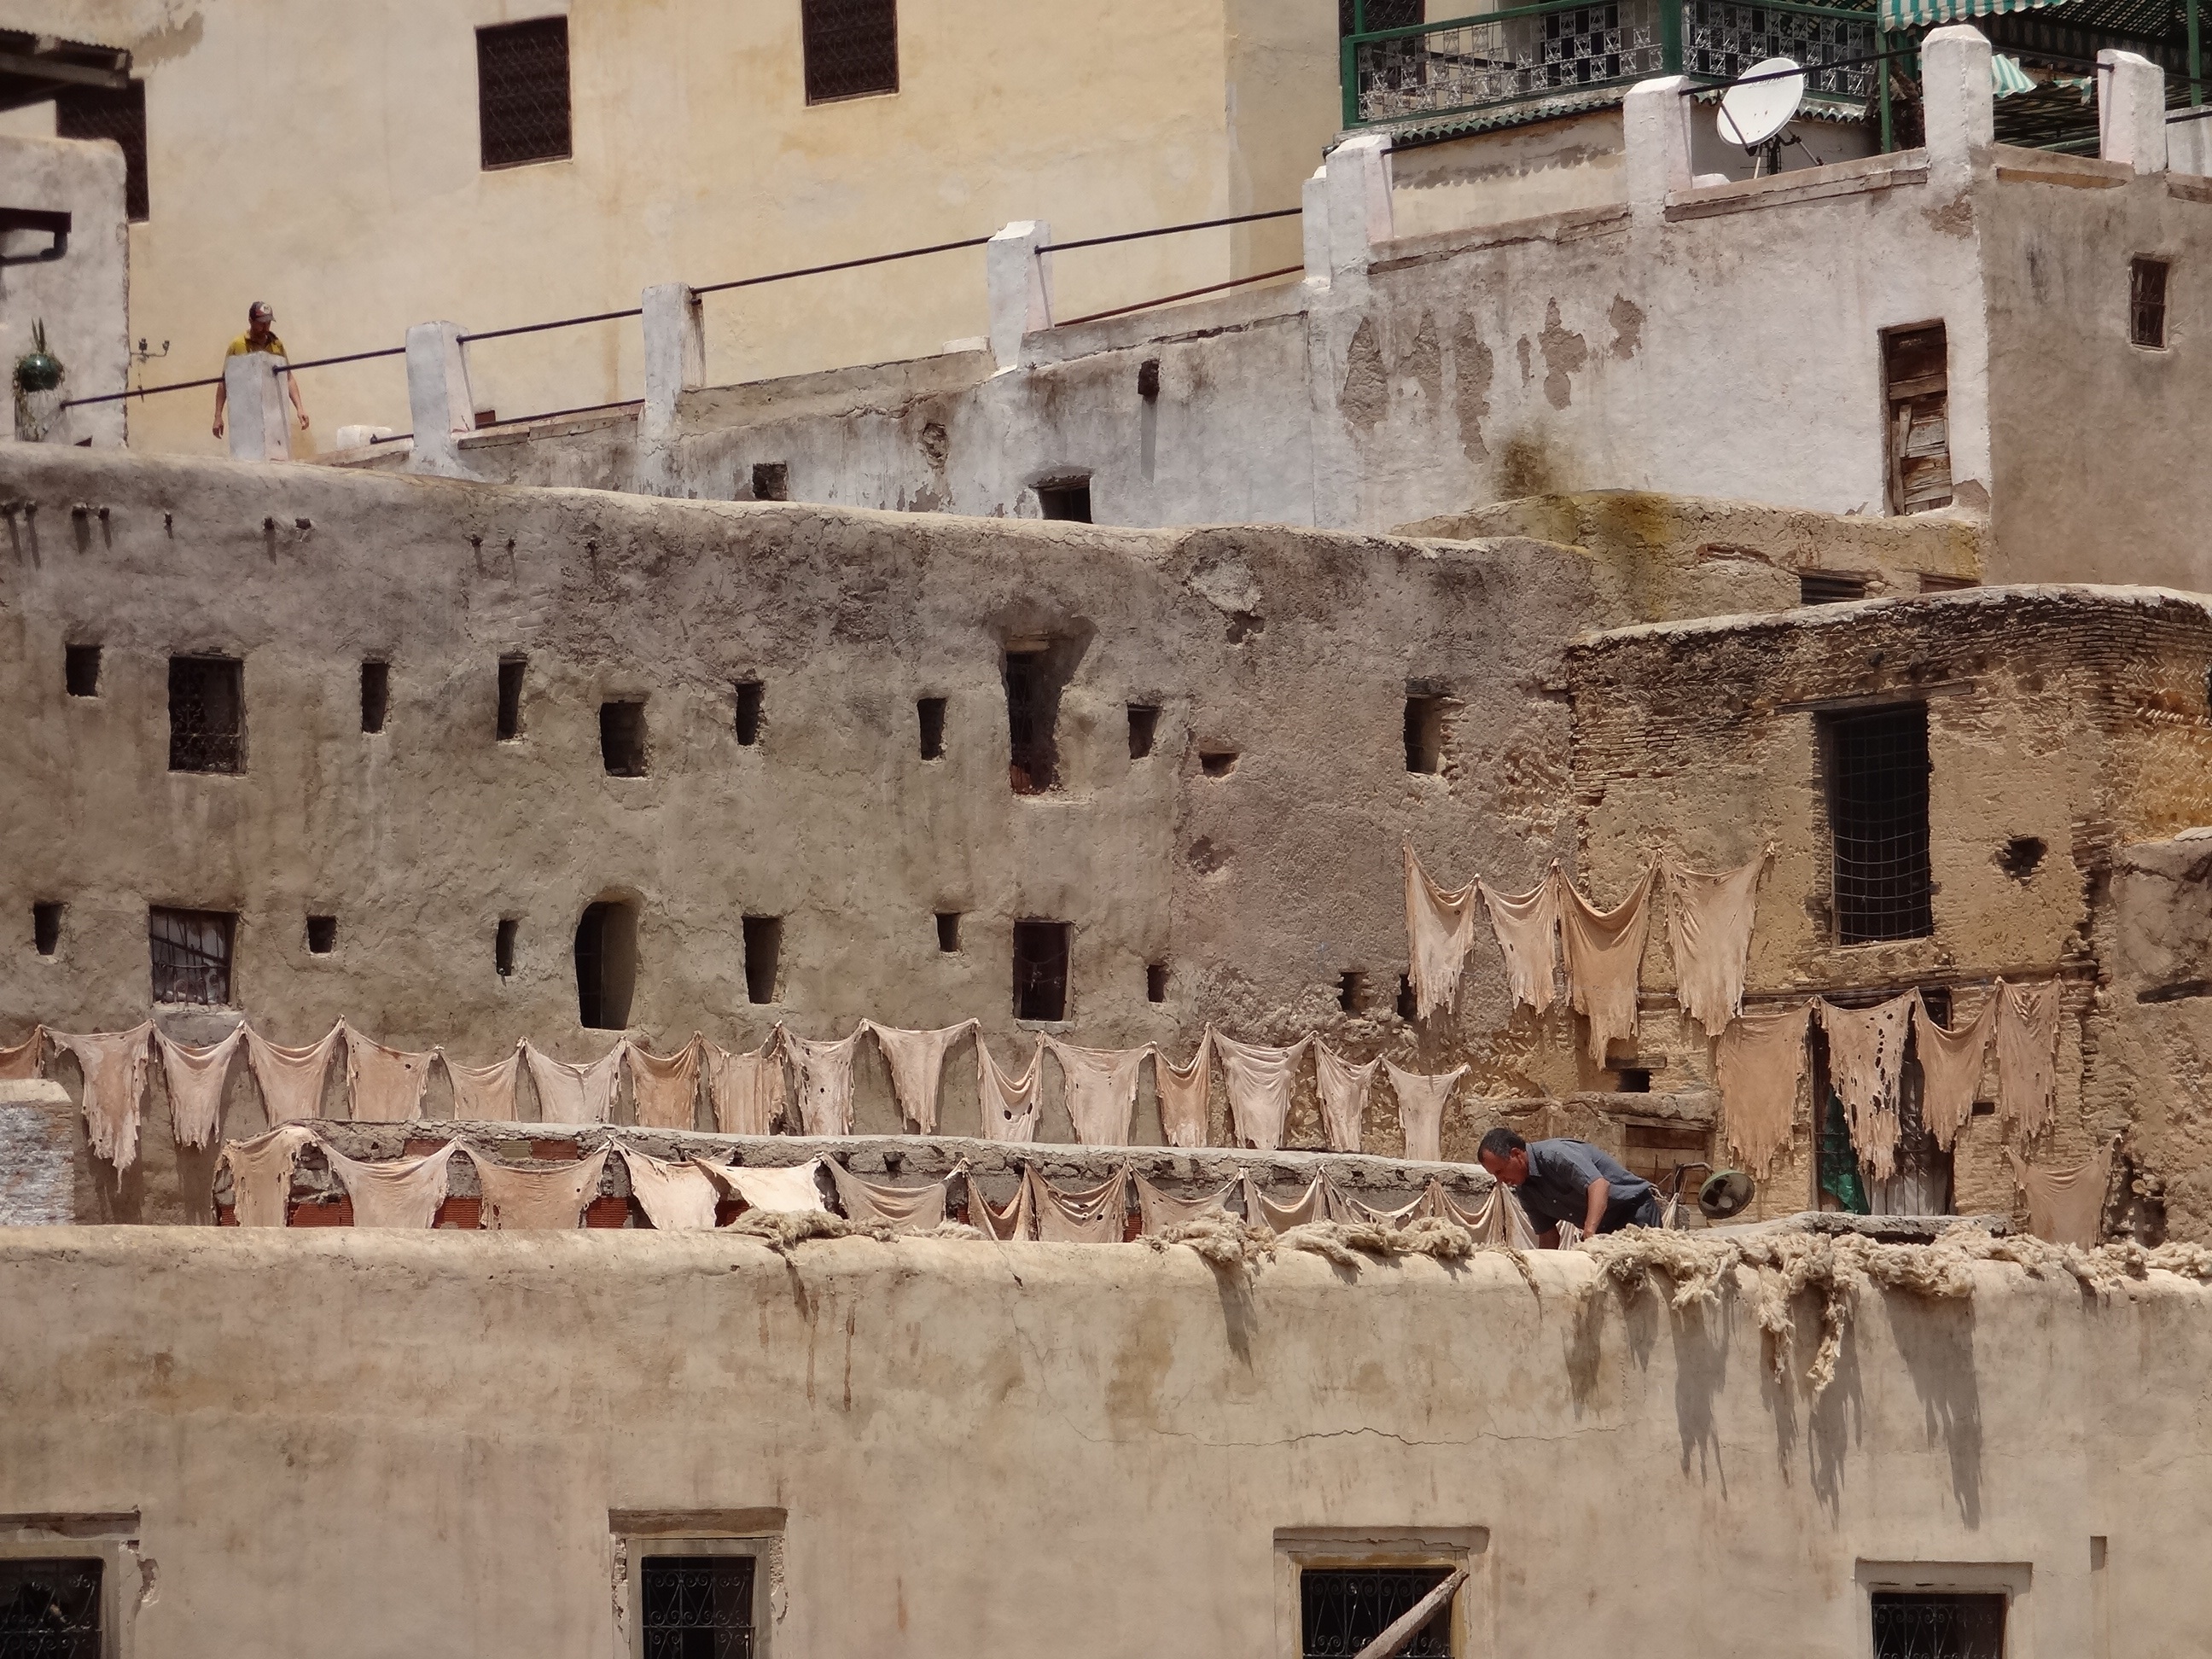
architecture, leather, texture, wall, color, ancient, fortification, tourism, colour, art, amphitheatre, temple, ornate, ruins, decorative, morocco, history, traditional, middle ages, medina, tannery, ancient rome, fez, ancient history, human settlement, ancient roman architecture, colorfoul